Believe women

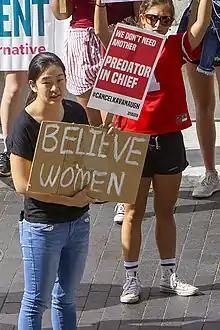
Protestors hold signs in protest against the Brett Kavanaugh Supreme Court nomination.

"Believe women" is an American political slogan arising out of the #MeToo movement. It refers to accepting women's allegations of sexual harassment or sexual assault at face value. The phrase grew in popularity in response to the Brett Kavanaugh Supreme Court nomination.